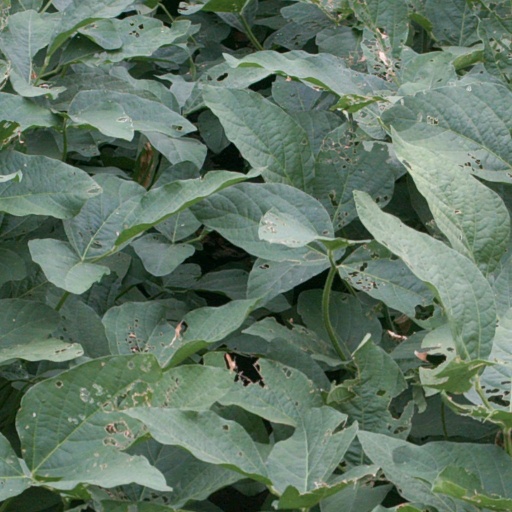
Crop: soybean